Red Wharf Bay

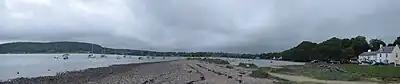

Red Wharf Bay, also known as Traeth Coch (Welsh for "red beach"), is a village and a sandy bay in Anglesey, Wales. The bay lies between the villages of Pentraeth and Benllech. It is also close to Castell Mawr Rock, thought to be the site of an Iron Age fort.